Princess Louise of Savoy

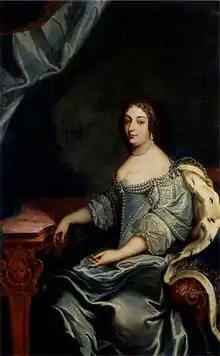
Portrait, c. 1654/1655

Louise of Savoy (Louise Christine; 1 August 1627 – 7 July 1689) was a Savoyard Princess by birth. She became by marriage Margravine of Baden-Baden, consort to Ferdinand Maximilian, heir apparent of Baden-Baden, and the mother of Louis, Margrave of Baden-Baden, the famous chief commander of the Imperial army.